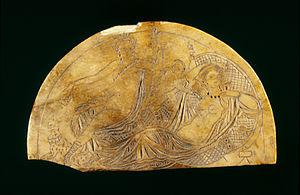
La viticulture en Égypte, si elle n'est pas la plus ancienne du monde, est celle sur laquelle nous possédons le plus de renseignements. Sous les pharaons, les fouilles menées dans les tombeaux de la période prédynastique jusqu'à l'Égypte gréco-romaine, ont donné des renseignements précieux sur la vigne et son type de conduite en hautain, l'implantation des vignobles dans le delta du Nil jusque dans les oasis, la façon de vinifier, etc.